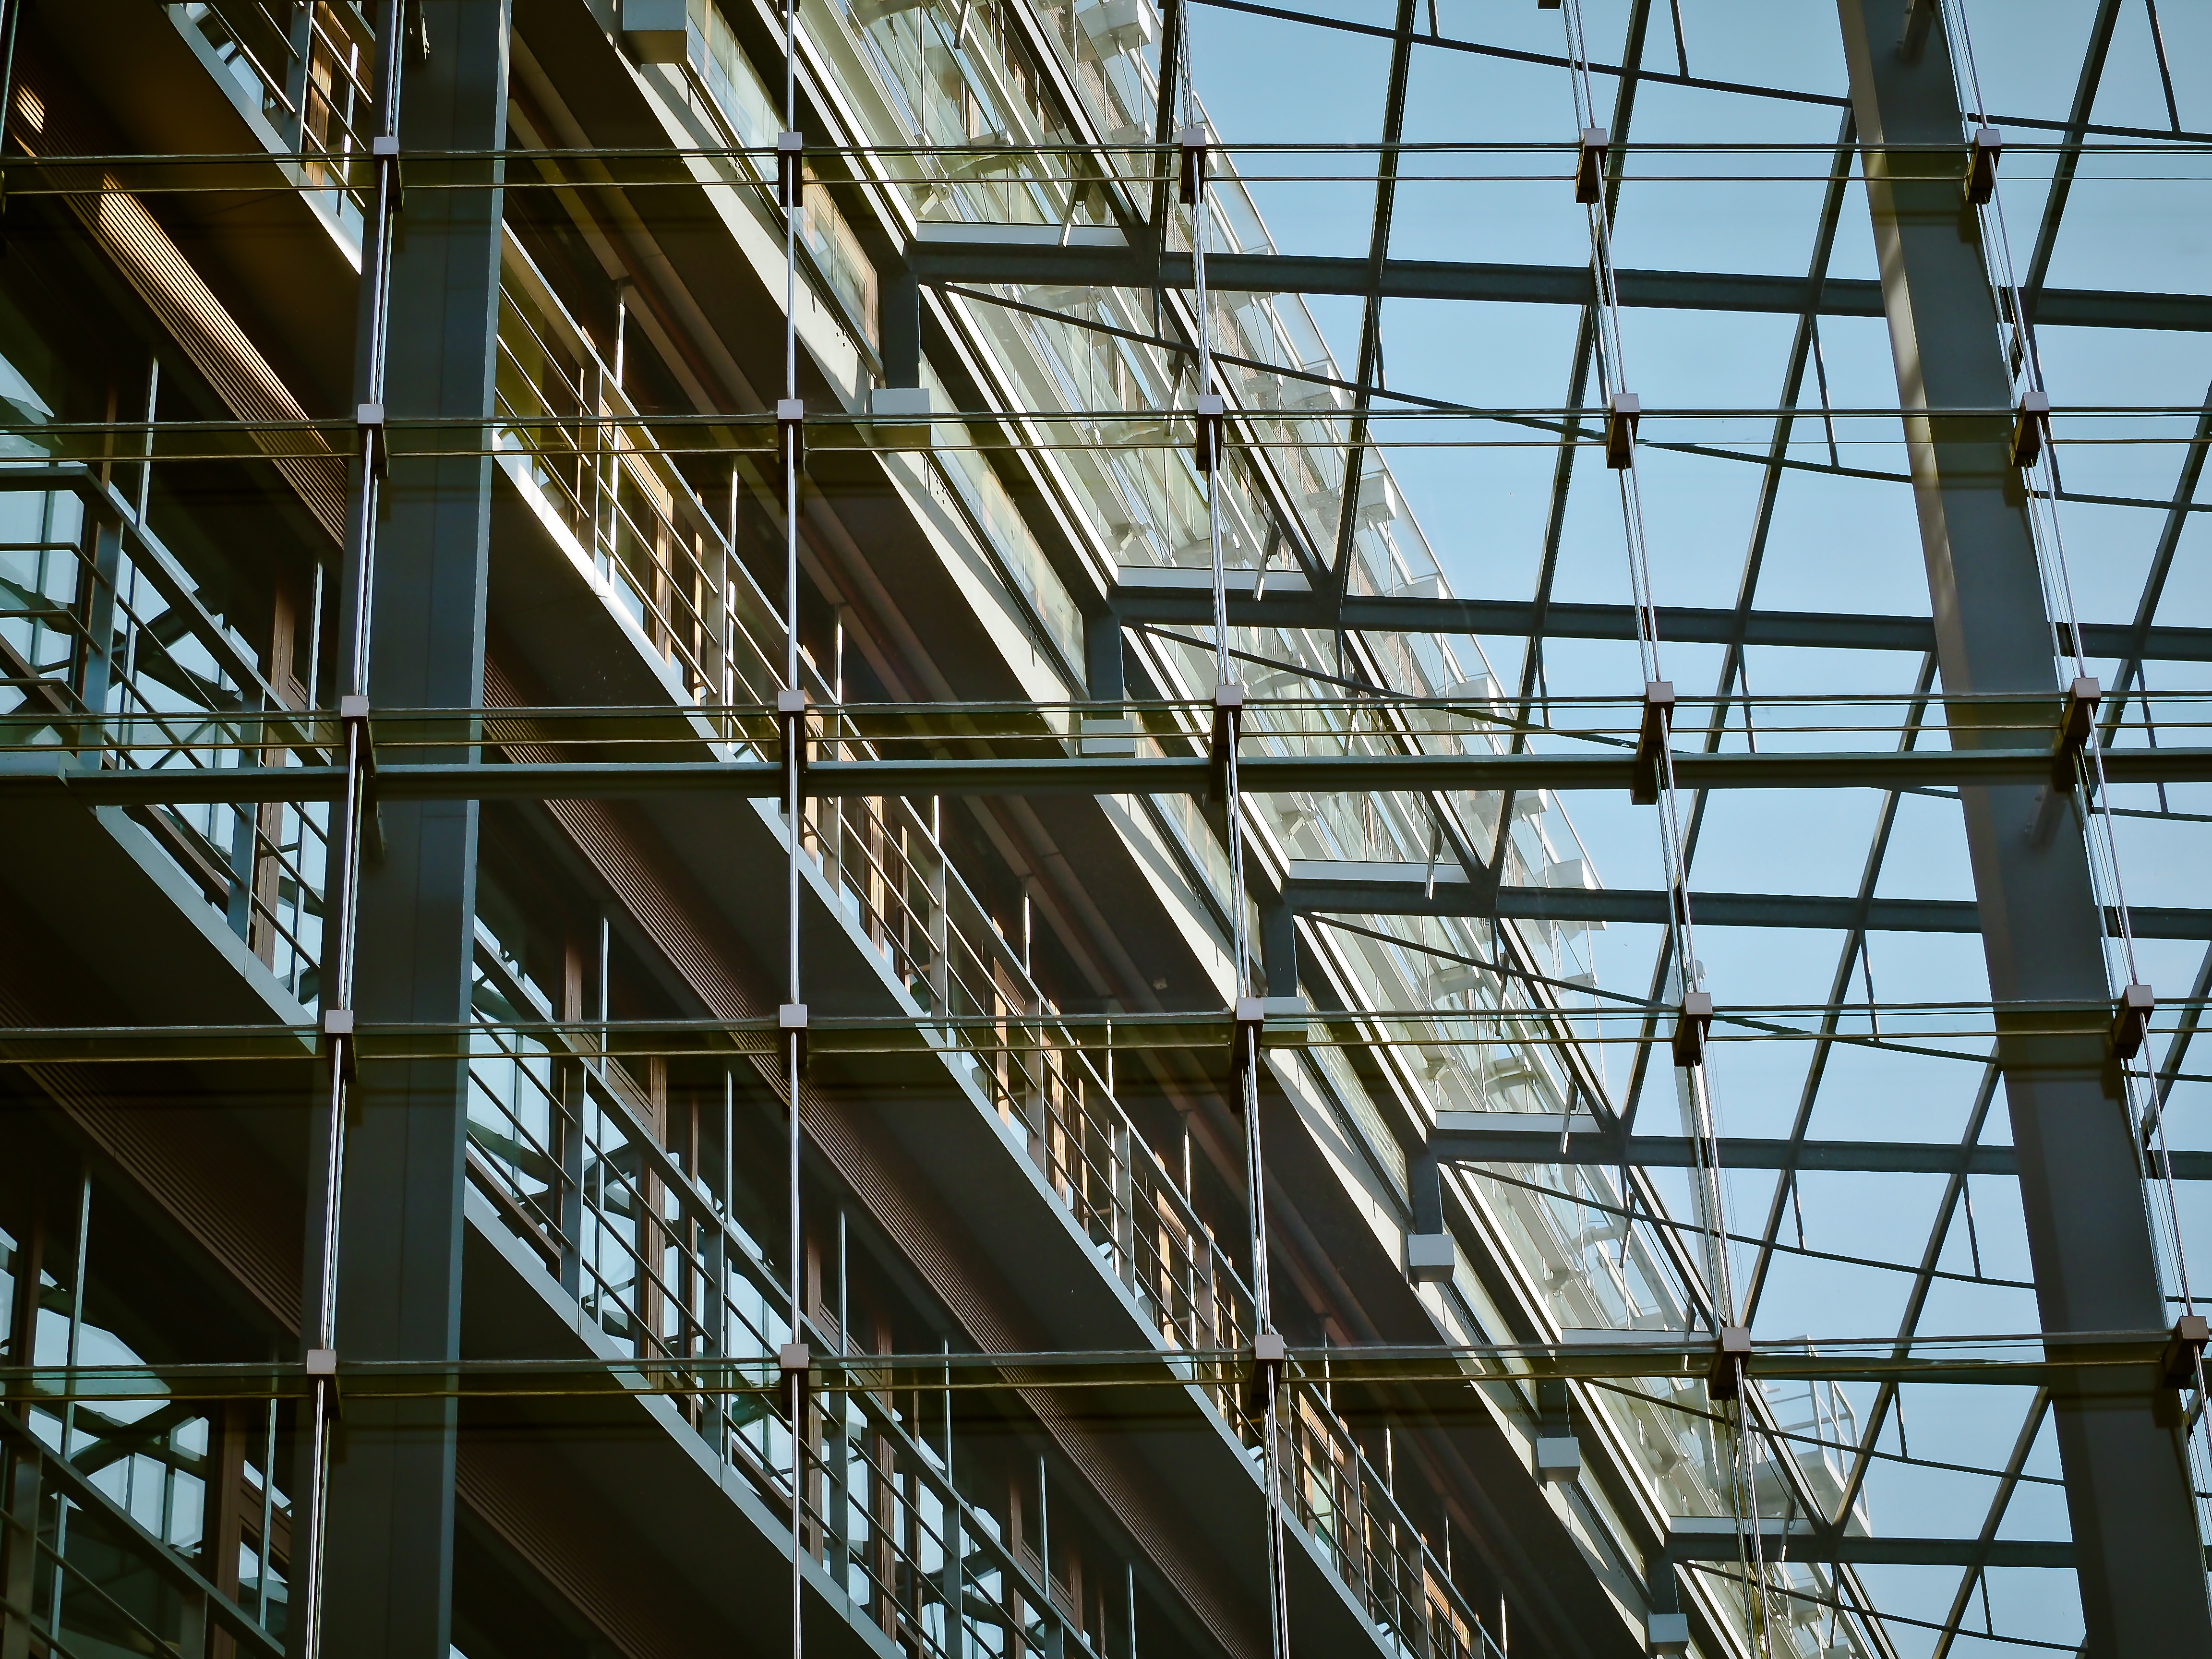
abstract, architecture, structure, window, glass, roof, building, city, skyscraper, urban, line, reflection, facade, modern, tower block, design, symmetry, scaffolding, dusseldorf, daylighting, urban area